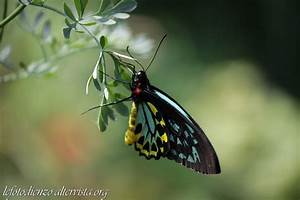
Label: farfalla